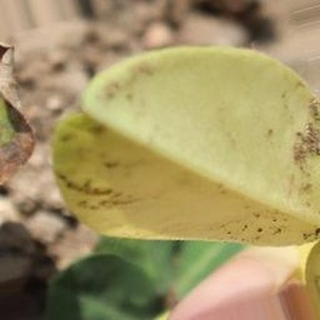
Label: groundnut_nutrition_deficiency